Chin Lin Sou

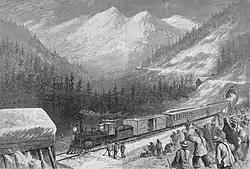
Chinese workers in the snow constructing the first transcontinental railroad.

He worked on the first transcontinental railroad as the foreman of a group of Chinese railroad workers, many of whom Chin himself recruited and helped to gain passage into the United States. He first worked for Charles Crocker of the Central Pacific Railroad at Donner Pass in the Sierra Nevada Mountains of California and in then the Great Basin of Utah. He worked among hundreds of Chinese who also fled China's civil war. The transcontinental railroad was completed on May 10, 1869, at Promontory, Utah, becoming what is considered the greatest technological event of the 19th century.